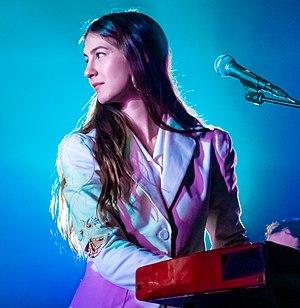
Natalie Laura Mering, née le 11 juin 1988 à Santa Monica, dite Weyes Blood, est une auteure-compositrice-interprète américaine.